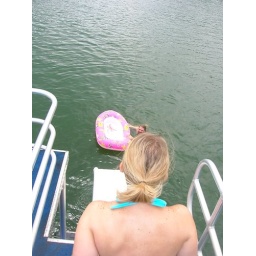
Getting set up to land in the pink boat